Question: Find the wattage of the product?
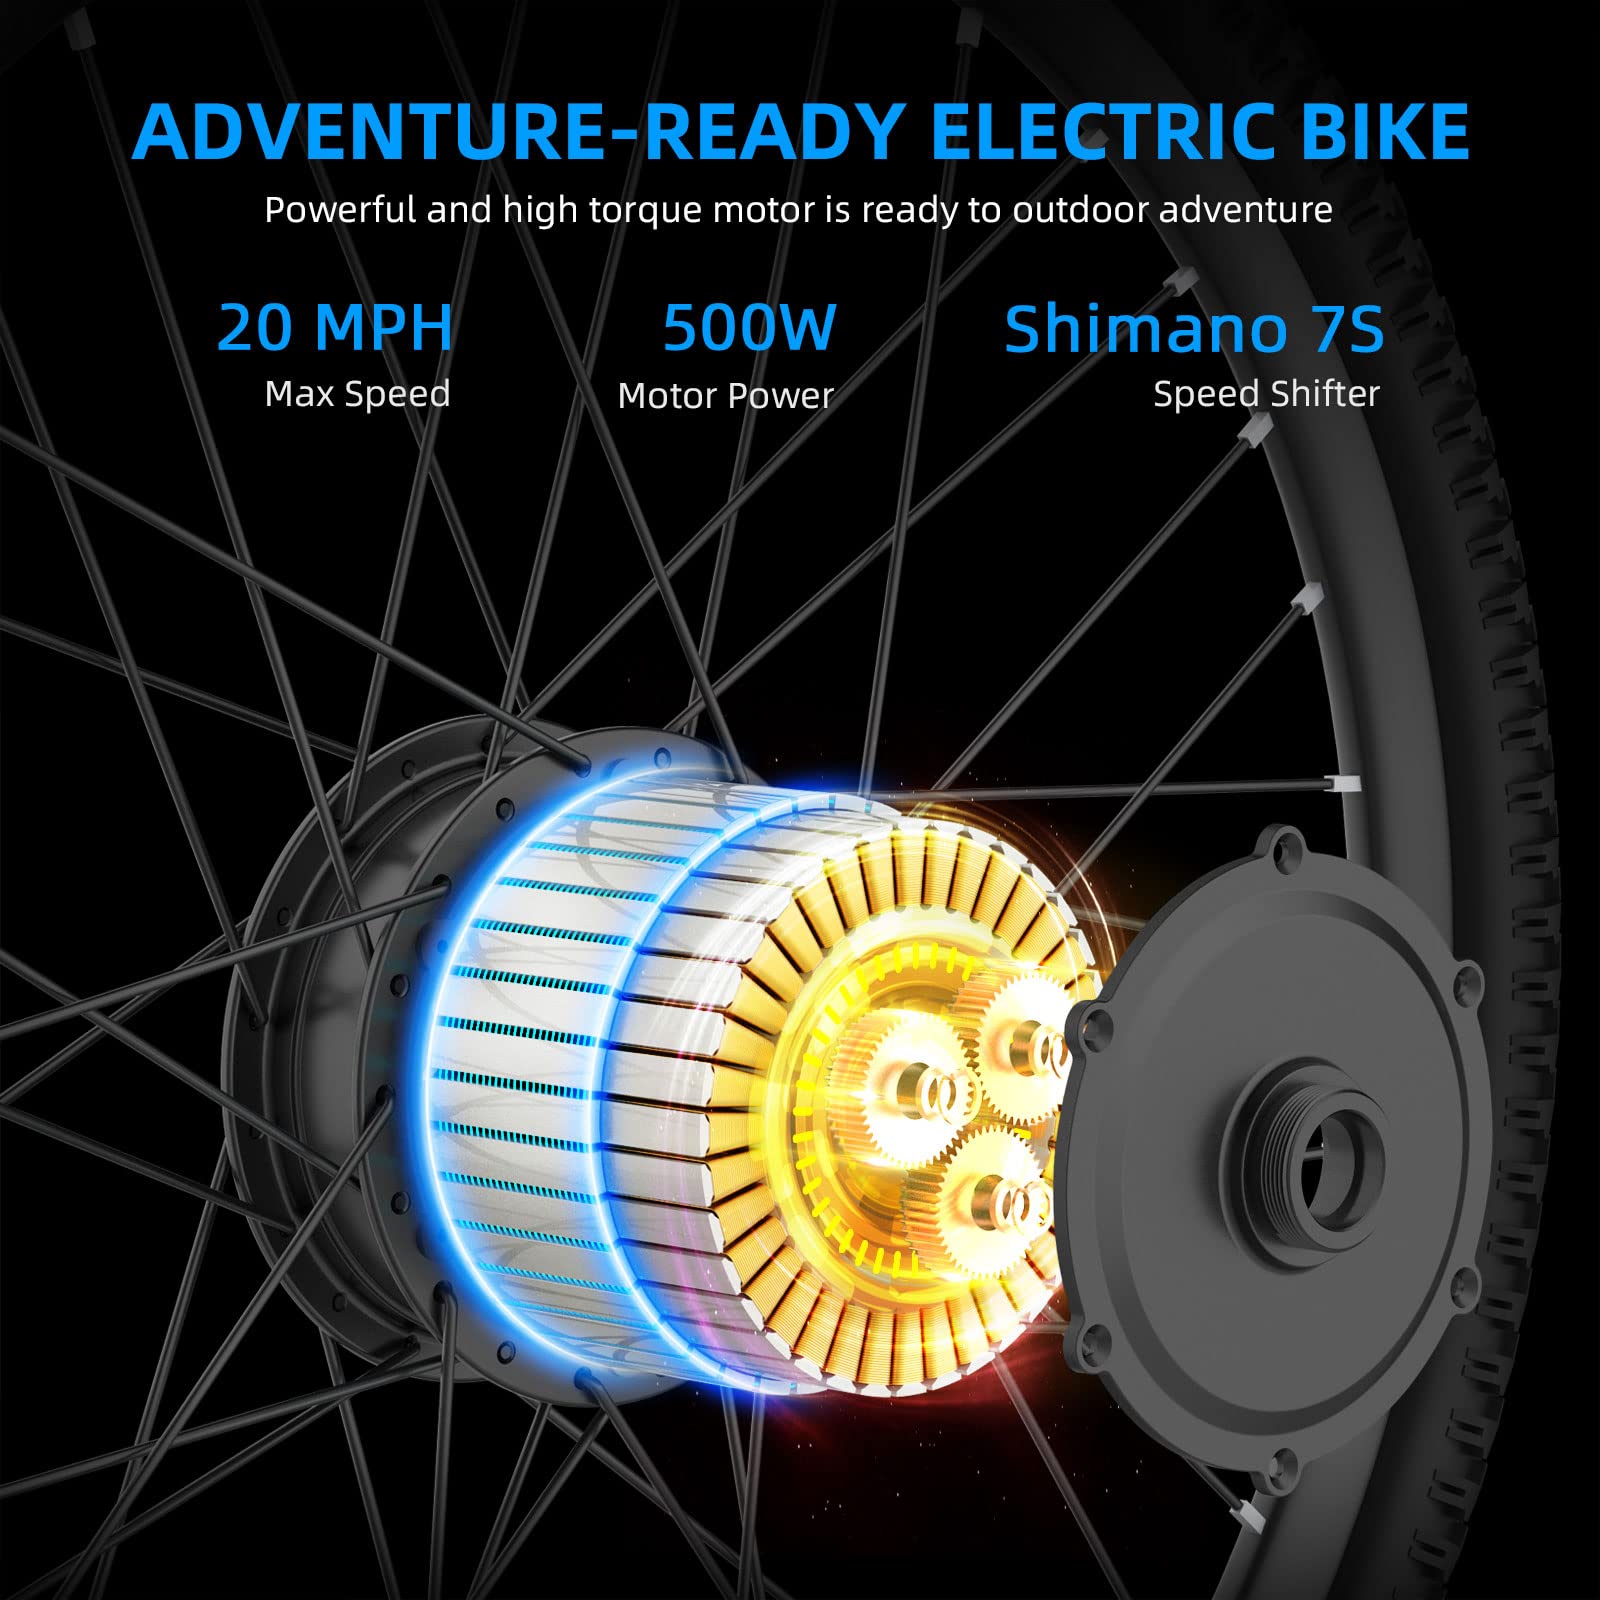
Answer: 500.0 watt